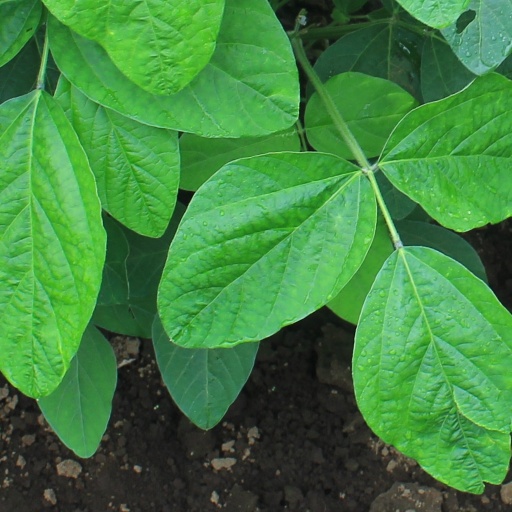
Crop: soybean